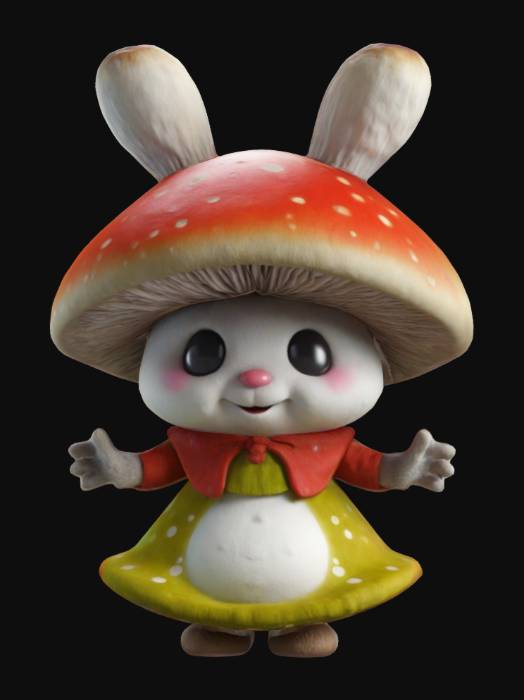
미적 점수 (1~10점): 6